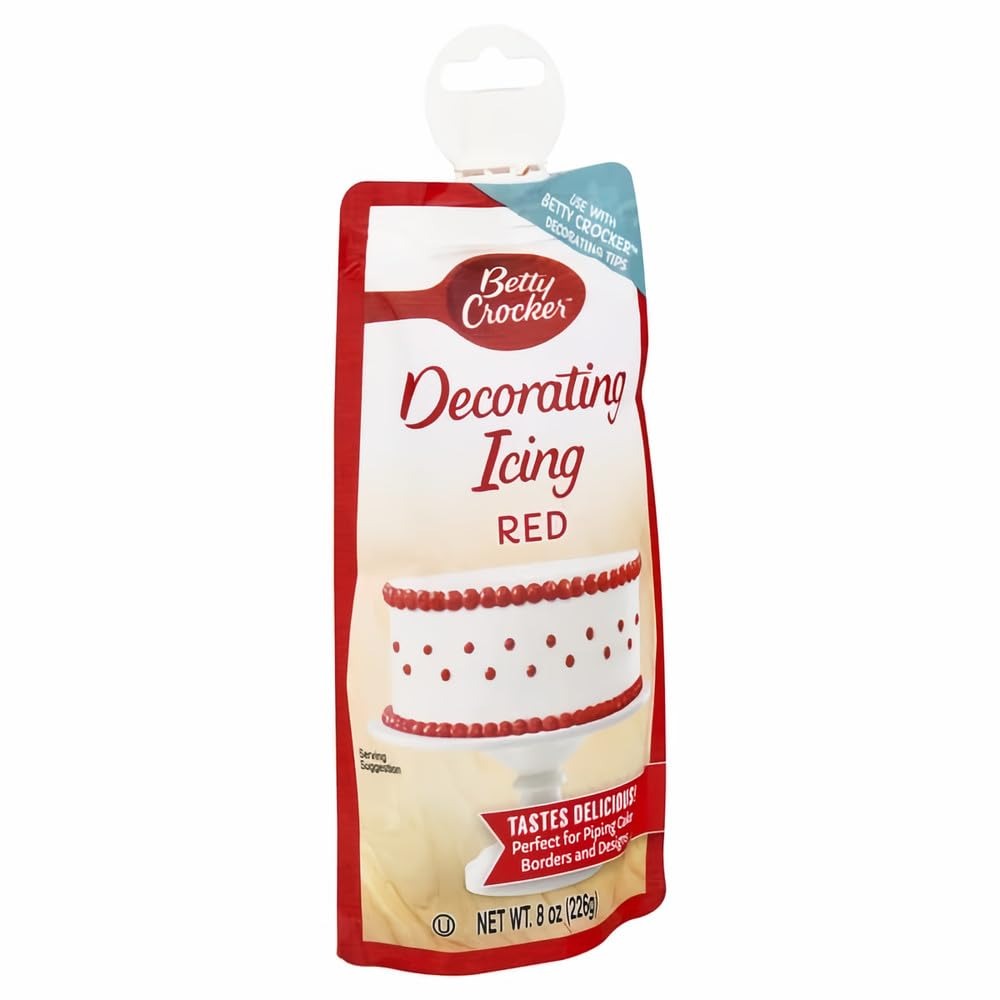
Item Name: Betty Crocker Decorating Icing Red 8 oz (Pack of 6)
Bullet Point 1: Easy-to-use pouch for convenient decorating
Bullet Point 2: Versatile decorating tips for creating a variety of designs
Bullet Point 3: Deliciously sweet flavor enhances cakes and cupcakes
Bullet Point 4: Vibrant red color perfect for festive occasions
Bullet Point 5: Trusted Betty Crocker quality ensures consistent results
Bullet Point 6: Nutritional information available for mindful consumption
Product Description: Betty Crocker Decorating Icing, in an easy to use pouch, is a delicious way to make beautiful cakes and cupcakes. You can use different decorating tips to create a variety of decorations on your desserts. From full coverage swirls to stars and rosettes, Betty Crocker Decorating icing can make desserts beautiful. (Pack of 6)
Value: 8.0
Unit: Fl Oz

Price: 40.7